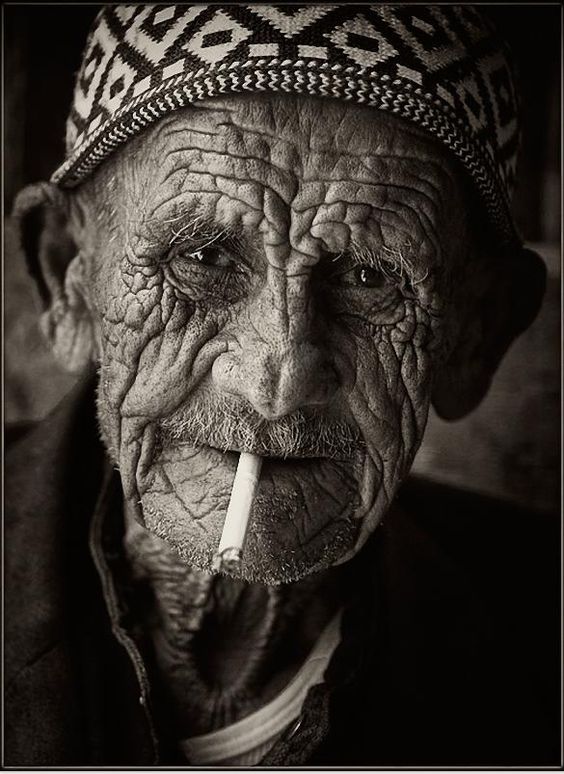
Portrait style: Real Portrait